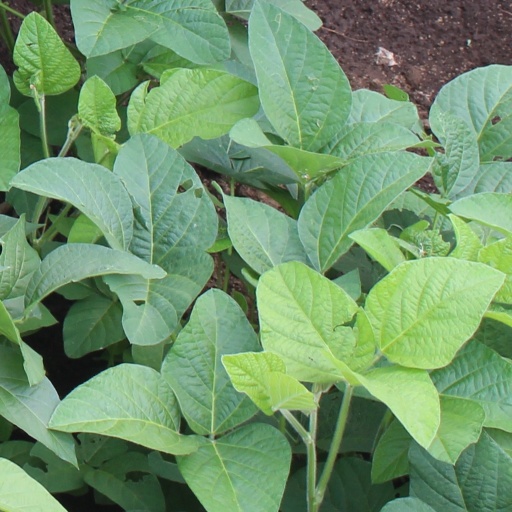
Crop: soybean